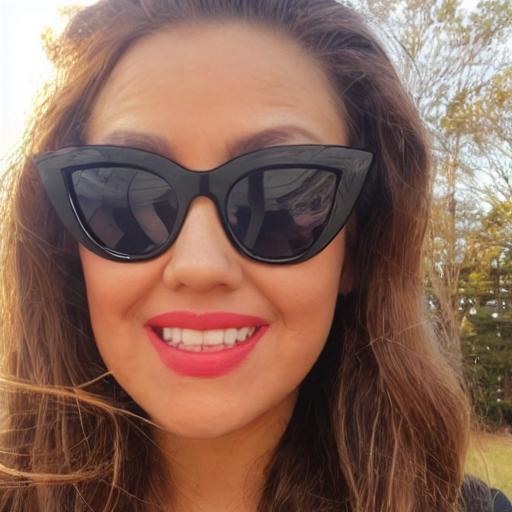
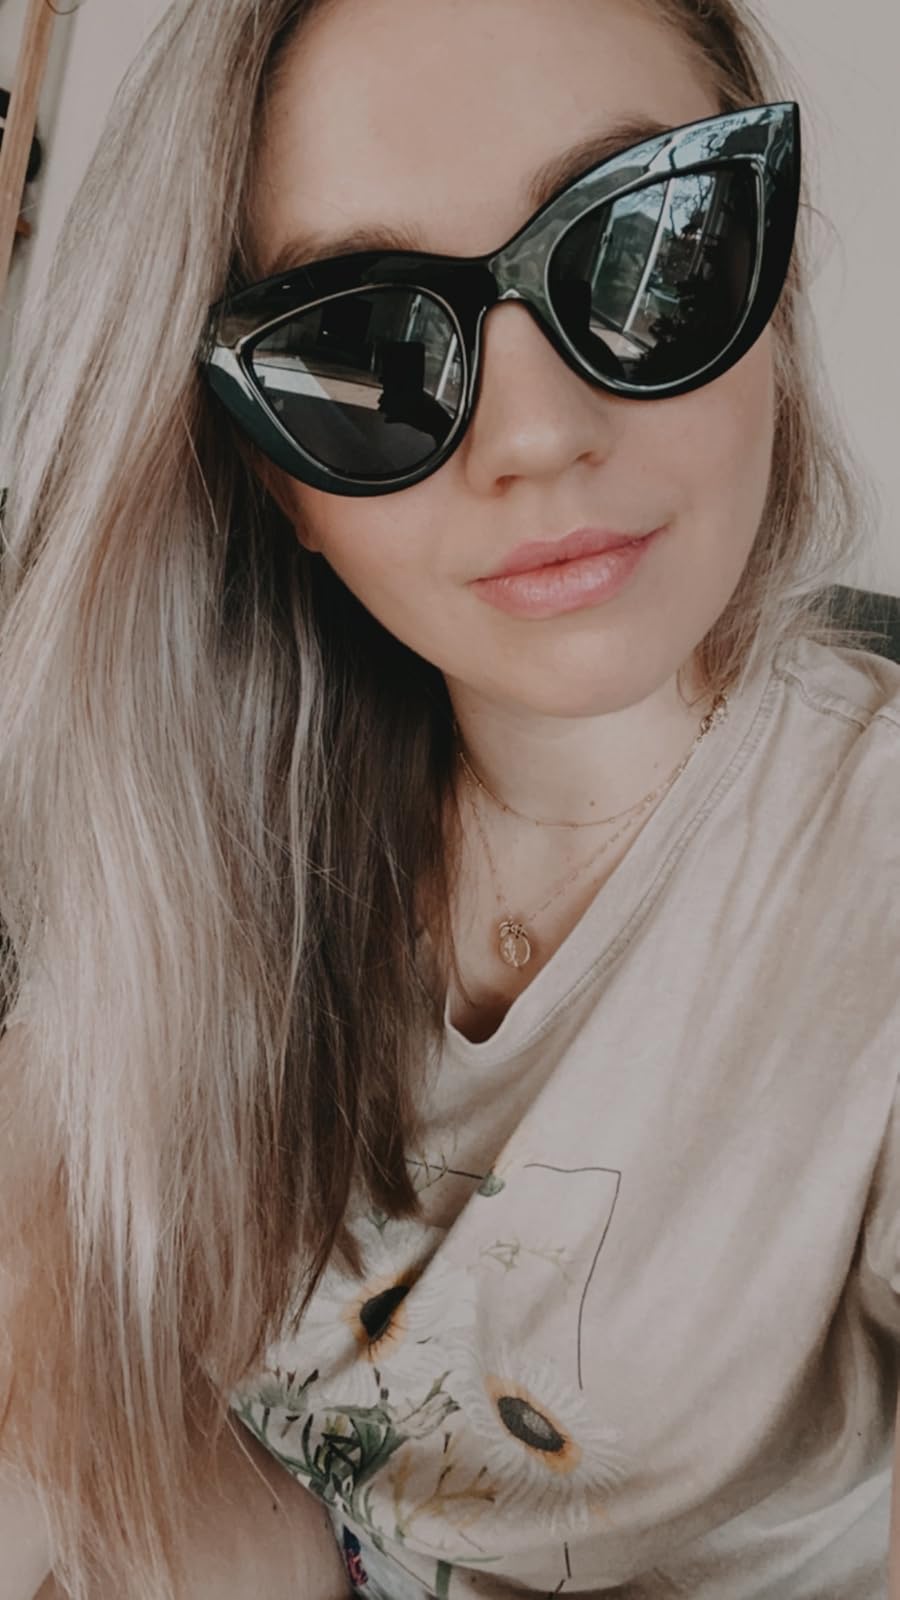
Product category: accessories_sunglasses
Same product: no